Trogen, Switzerland

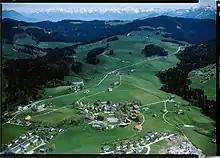
Countryside above Trogen with the Appenzell Alps in background

Trogen has an area, as of 2023, of . Of this area, 49.2% is used for agricultural purposes, while 41.4% is forested. Of the rest of the land, 8.6% is settled (buildings or roads) and the remainder (0.8%) is non-productive (rivers, glaciers or mountains). Trogen is dominated by the local mountain "Gäbris".